External stowage platform

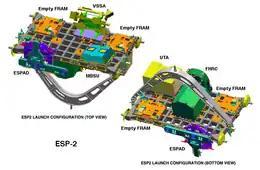
ESP-2 in launch configuration with yoke

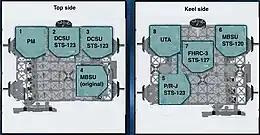
ESP-2 updated FRAM ORUs

ESP-2 was detached from its Keel Yoke Assembly (which remained in the Orbiter) and installed with the assistance of Space Shuttle Discovery's robotic arm and two spacewalkers during the STS-114 mission. It is much larger than ESP-1 with eight FRAM sites creating room for up to eight spare parts (ORUs). Like ESP-1, it is powered by the Unity Module. However, unlike ESP-1, ESP-2 is attached to the Quest Joint Airlock using a specialized ESP Attachment Device (ESPAD). ESP-2 and ESP-3 are deployable versions of the integrated cargo carrier and have the same dimensions, approximately long and wide. The ORUs on ESP-2 are: